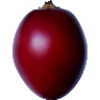
Label: tamarillo